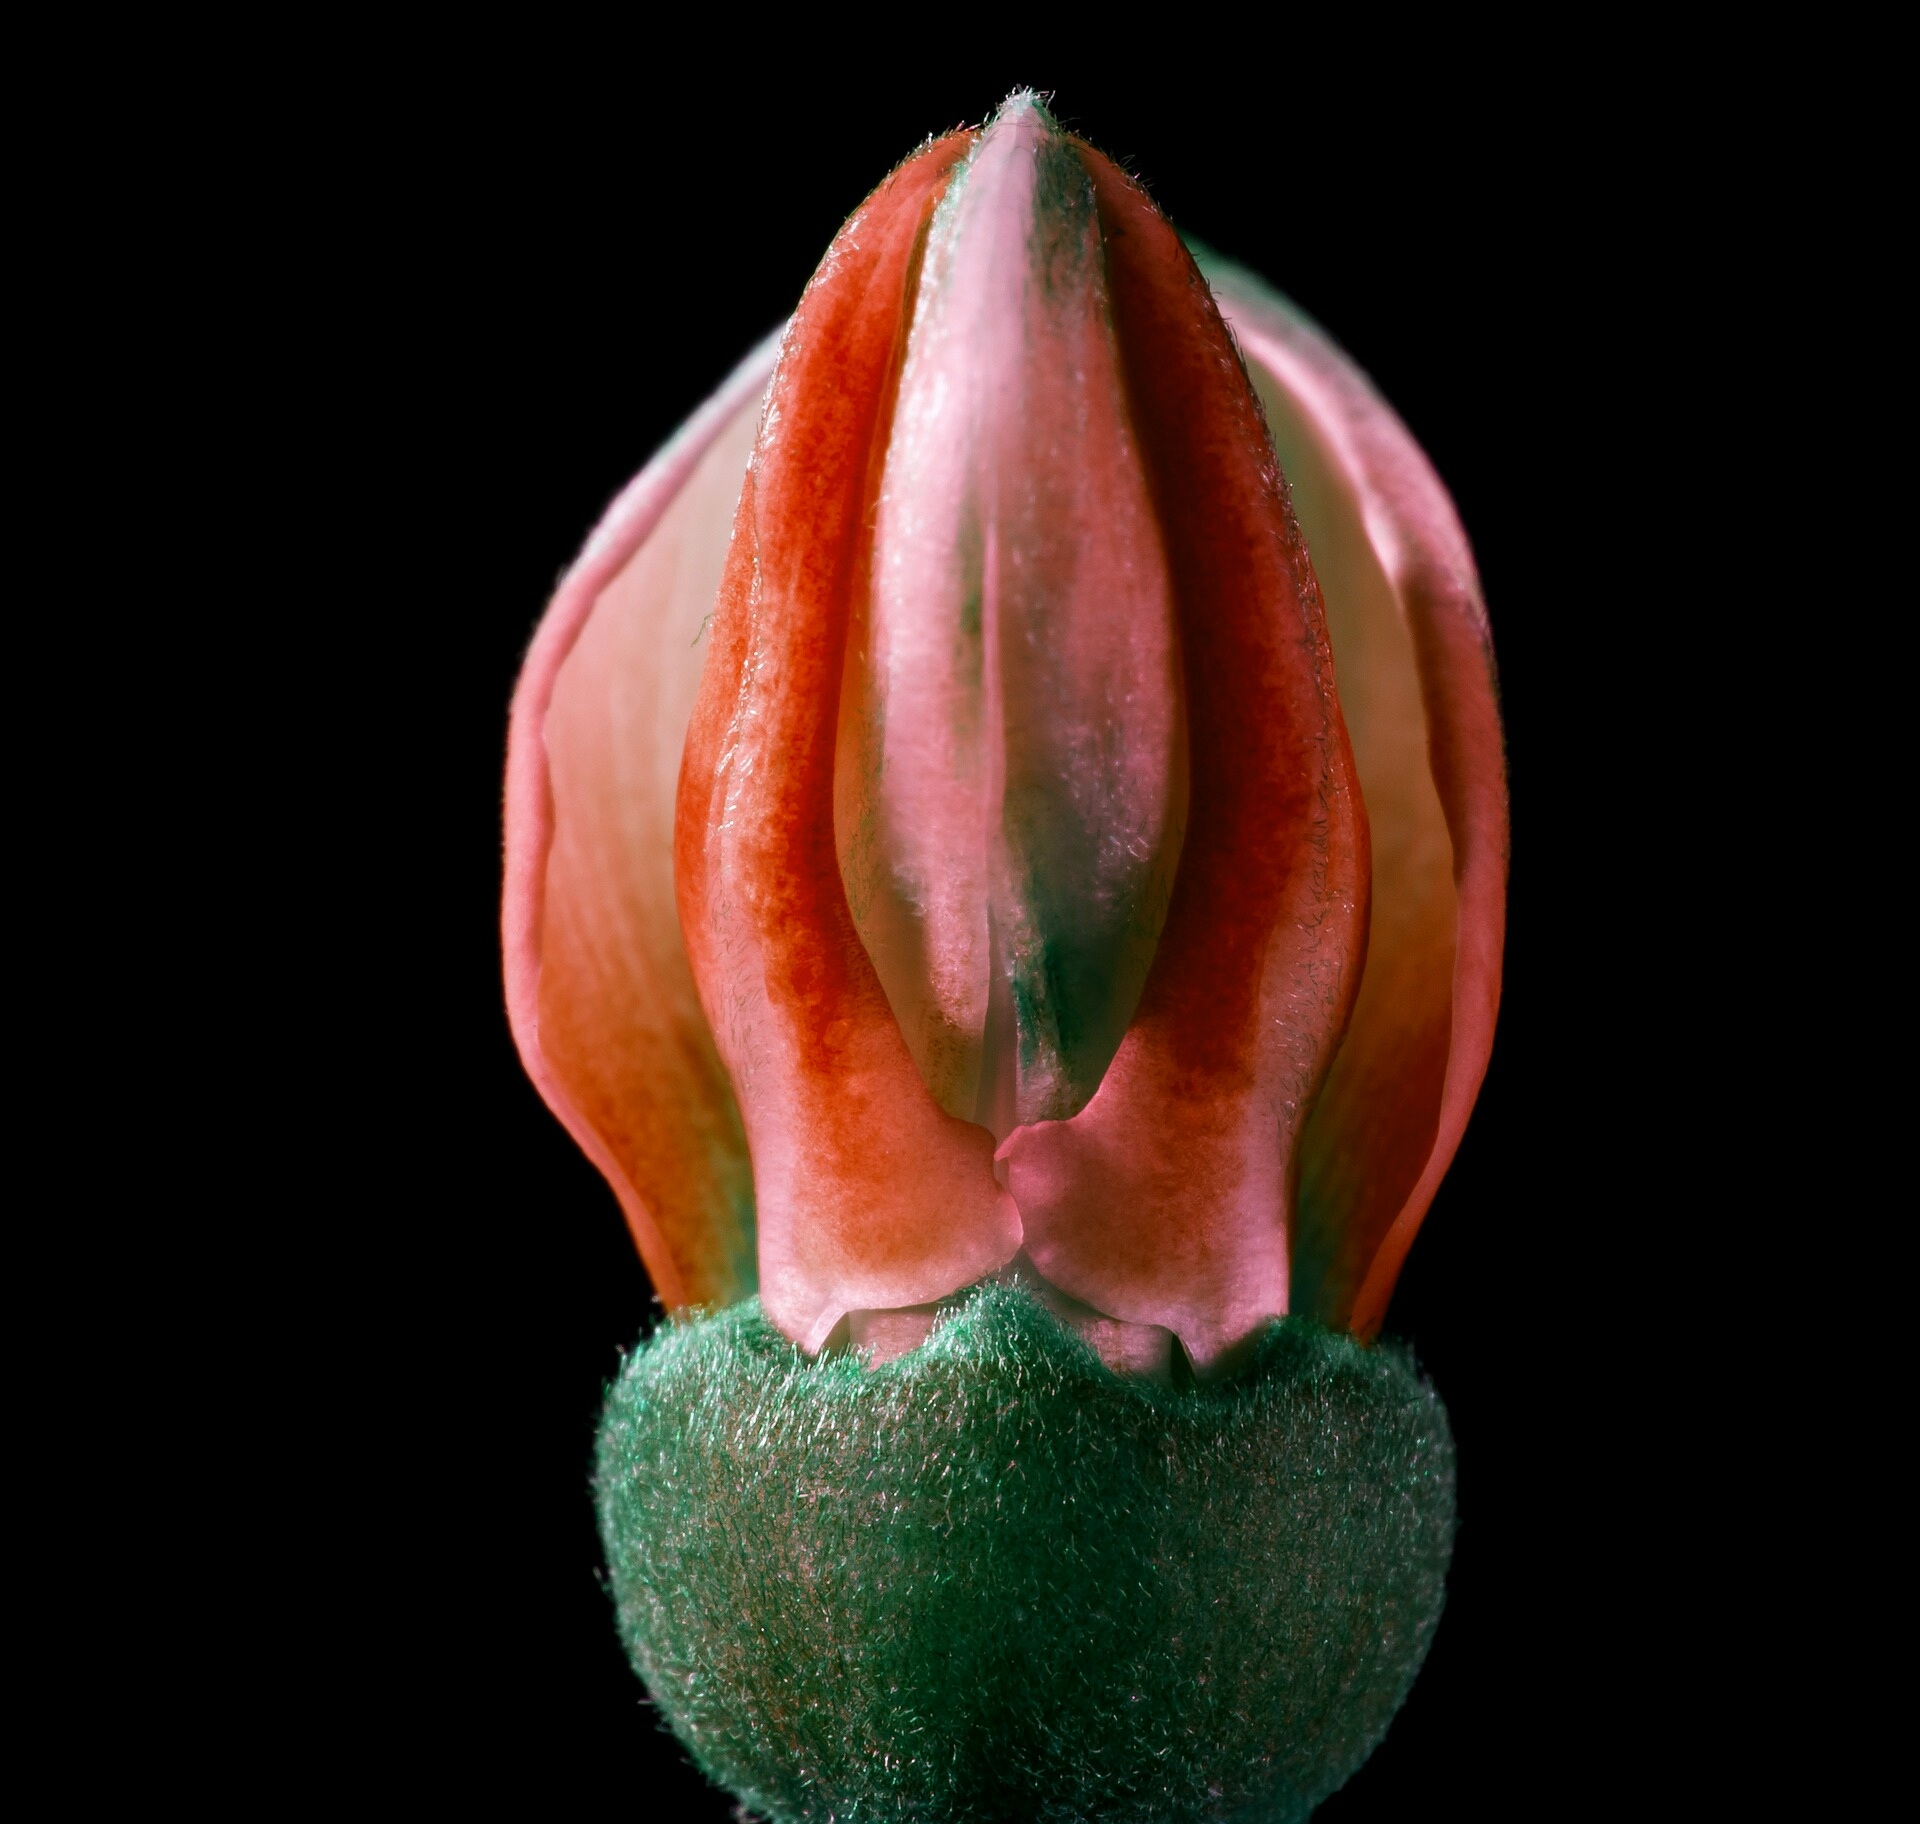
blossom, plant, leaf, flower, petal, bloom, red, close, macro photography, flowering plant, plant stem, land plant